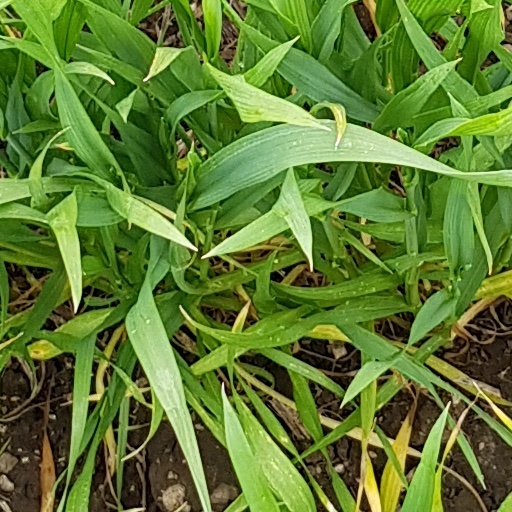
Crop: wheat